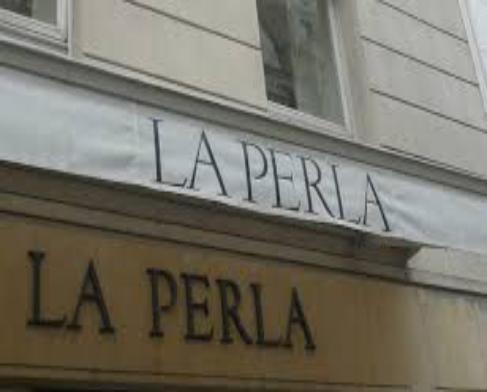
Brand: La Perla
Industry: Clothes